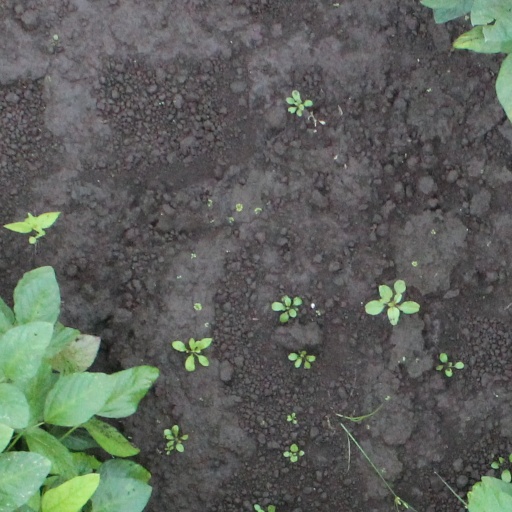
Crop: soybean